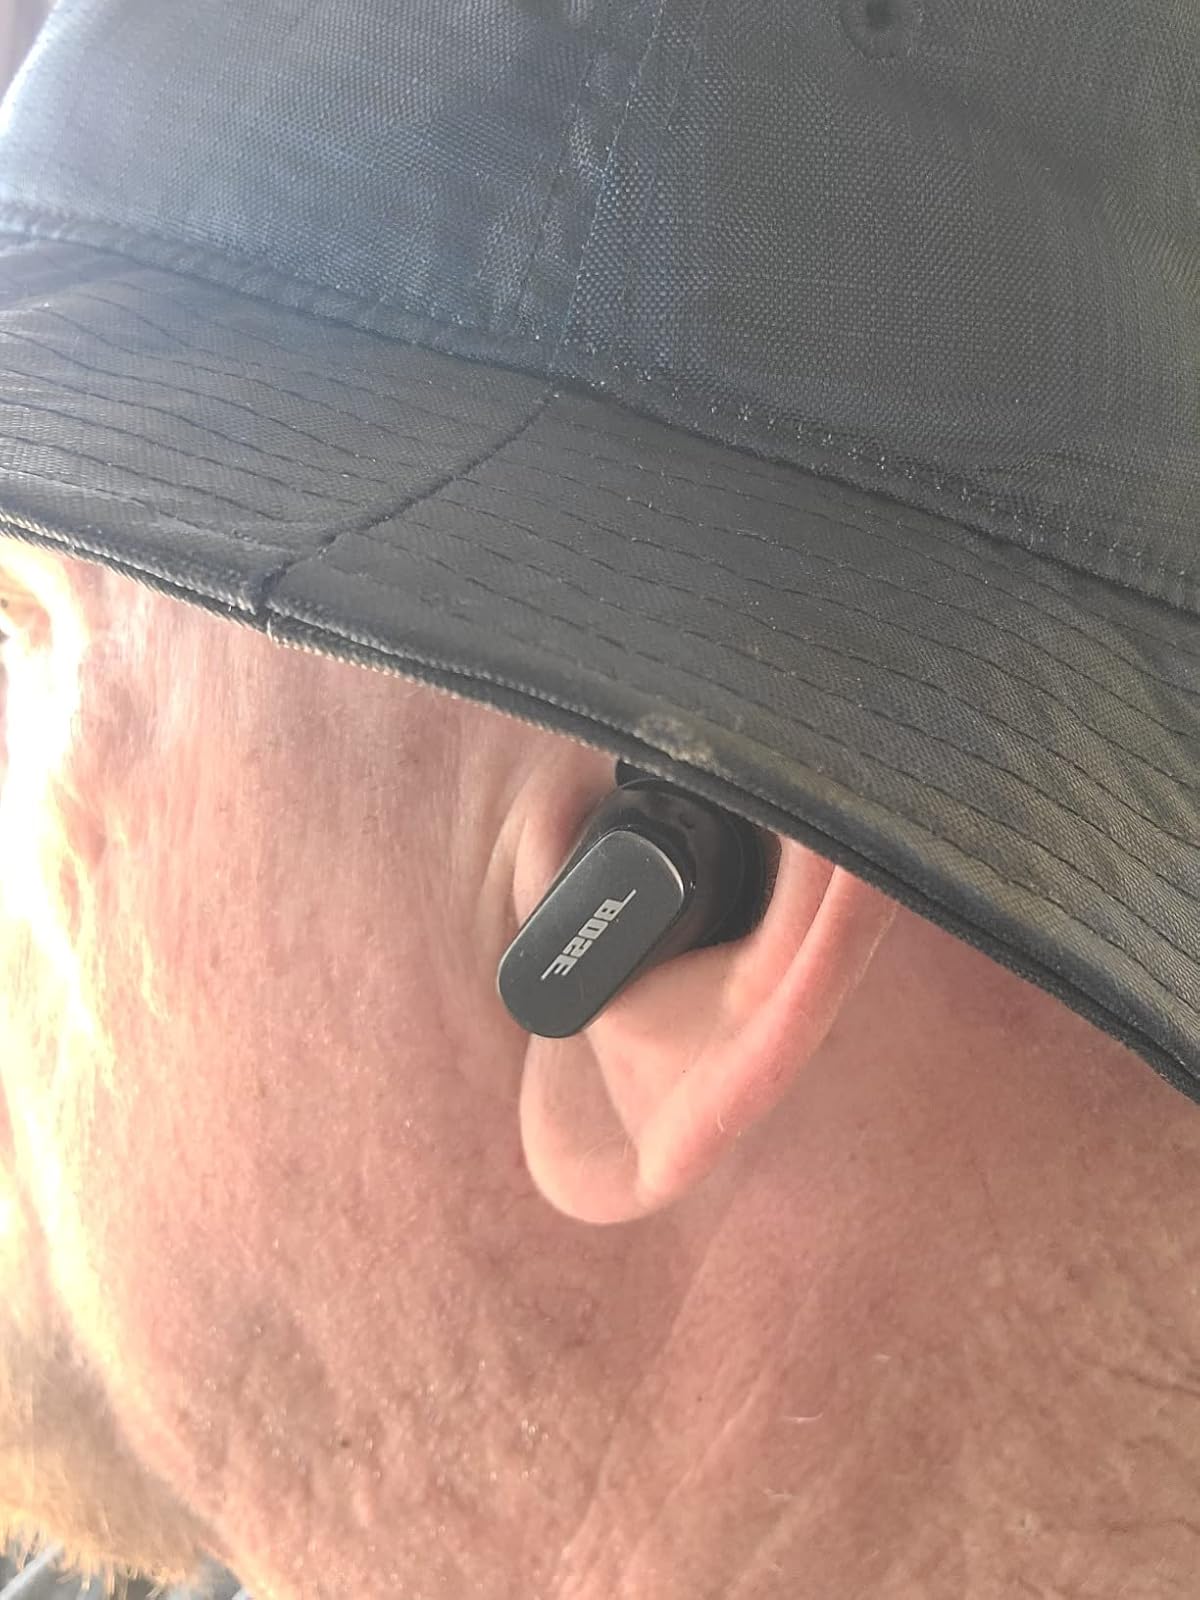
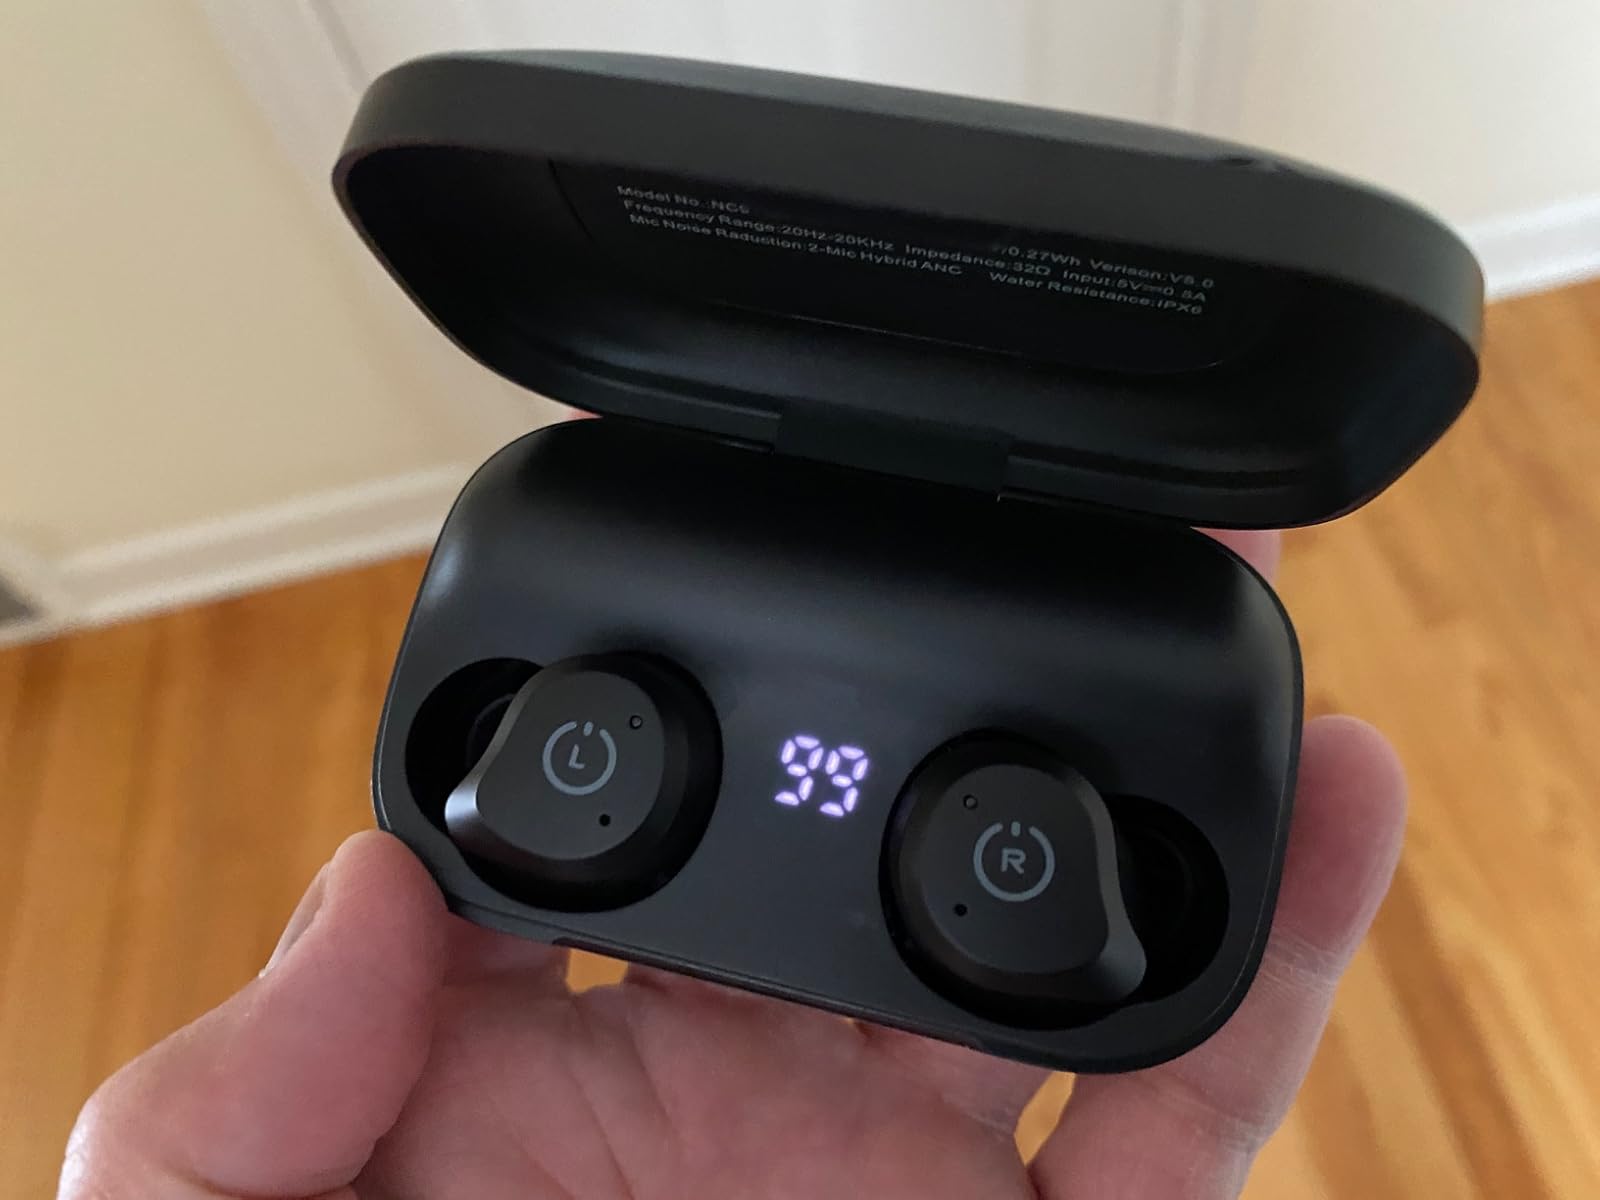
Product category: earbuds
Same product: no